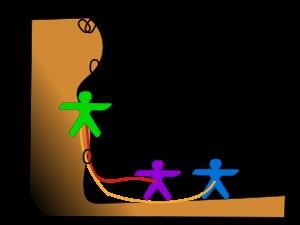
L’escalade, ou grimpe, parfois appelée varappe, est une pratique et un sport consistant à progresser le long d'une paroi pour atteindre le haut d'un relief ou d'une structure artificielle par un cheminement appelé voie, avec ou sans aide de matériel. Le terrain de pratique va des blocs de faible hauteur aux parois de plusieurs centaines de mètres, en passant par les murs d'escalade. Le pratiquant est couramment appelé « grimpeur ».